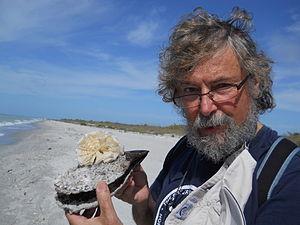
Les mollusques du genre Atrina sont appelés jambonneau de mer ou pinne marine dans le langage commun, et sont de proches parents des nacres. Ces animaux se fixent à des rochers à l'aide d'un byssus soyeux qui peut être tissé.